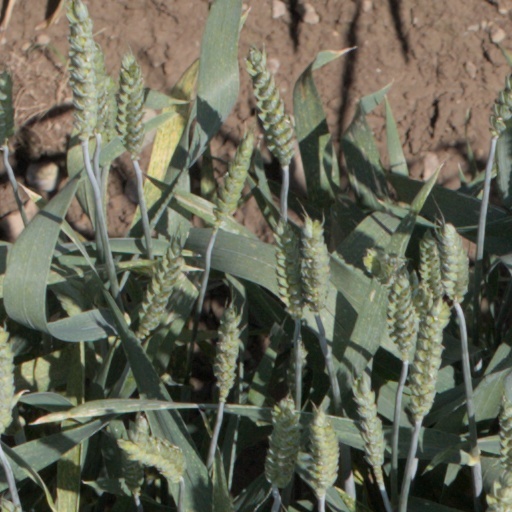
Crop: wheat